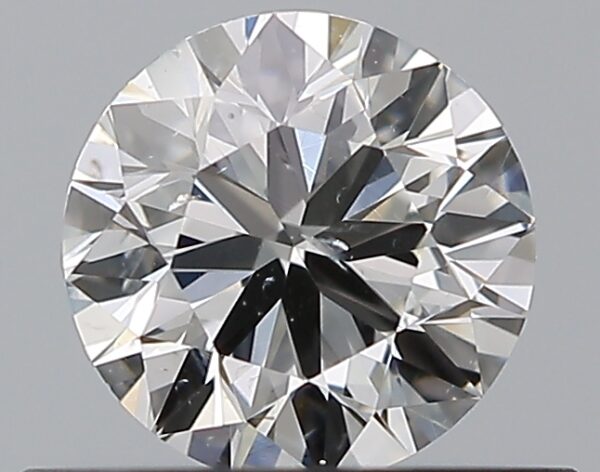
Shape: round
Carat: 0.5
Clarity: SI1
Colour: H
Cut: VG
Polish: EX
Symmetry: VG
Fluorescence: N
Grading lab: GIA
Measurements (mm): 4.96 x 5.02 x 3.13